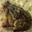
Label: frog